Gene Ha

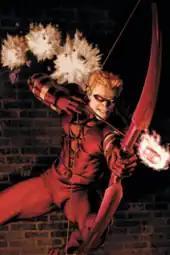
The variant cover for "Justice League of America" #11 (Sept. 2007) by Ha

Once Ha obtains a script, he makes "tiny" thumbnail sketches of each page, and then makes layout sketches on reduced copies of comic art board, two per page. It is at this stage that he works out the light/dark balance of the page. Though he says about 90% of his artwork are done without photo reference, he will sometimes photograph his friends posing as the central characters, or use a full length mirror to draw himself. He renders minor characters from his imagination. Irrespective of how much sunlight he has on a given day, he prefers to use a 500W incandescent photo lamp, though he believes a 500W halogen lamp is also adequate. He prefers to use a lead holder with H lead for sketching, and 2B lead for shading, which he sharpens with a rotary lead pointer, believing that such leads can be sharpened better than a traditional pencil. He blows up a scan of each page layout to 8.5" x 11", and draws "tight" pencils on top of these, which are then scanned and printed on 11" x 17" inkjet paper in faint blue line. He prefers Xerox paper because he feels that the surface of marker paper tends to get smudgy or oily. When modifying art in his computer, he uses Photoshop.